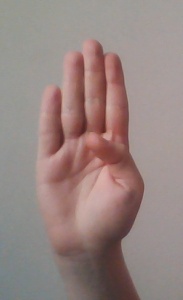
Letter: kaaf